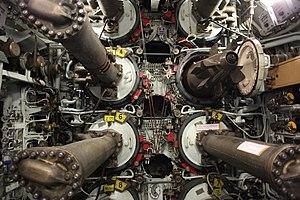
La Flore est un sous-marin français de classe Daphné. Lancé en 1960, il est en service de 1964 à 1989. Depuis 2010, il se visite comme musée à Lorient.